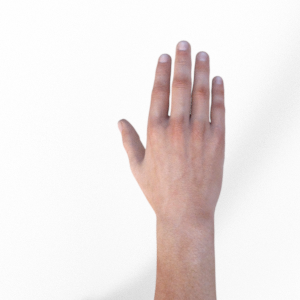
Label: paper